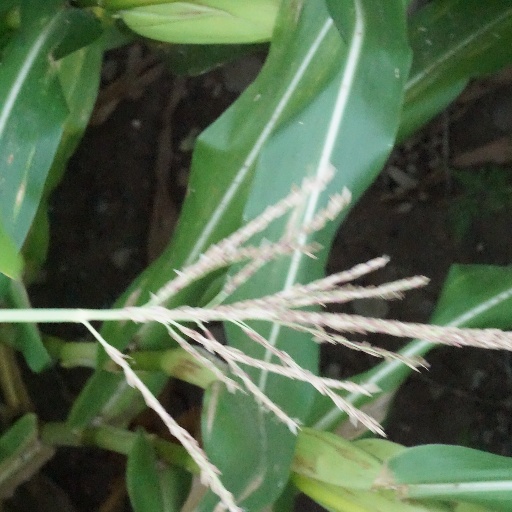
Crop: maize; corn